Igbo people

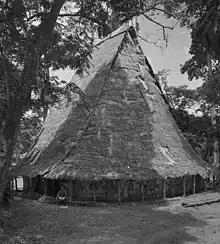
Ekpe (leopard society) meeting house.

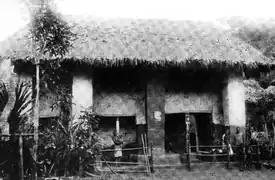
An "Ógwa", an ancestral meeting and reception shrine hall of household patriarchs photographed by P. Talbot

During the 1890s, the Royal Niger Company of Britain bore friction with the Aros because of their economic dominance. The Aro resisted British penetration in the hinterland because their economic and religious influence was being threatened. The Aro and their allies launched offensives against British allies in Igboland and Ibibioland. After failed negotiations, the British attempted to conquer the Aro Confederacy in 1899. By 1901, the tensions were especially intensified when British prepared for the Aro Expedition. The invasion of Obegu (in Igboland) was the last major Aro offensive before the start of the Anglo-Aro War. In November 1901, the British launched the Aro Expedition and after strong Aro resistance, Arochukwu was captured on 28 December 1901. By early 1902, the war was over, and the Aro Confederacy collapsed. Contrary to the belief that the Ibini Ukpabi was destroyed, the shrine still exists, and is intact in Arochukwu and serves mainly as a tourist site.